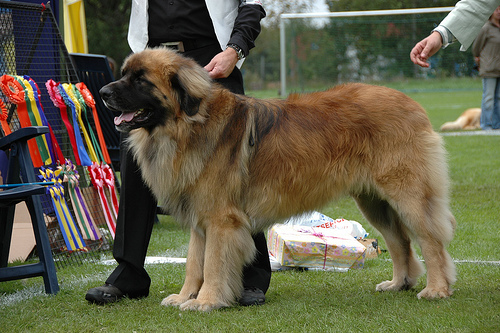
Animal: dog
Breed: leonberger